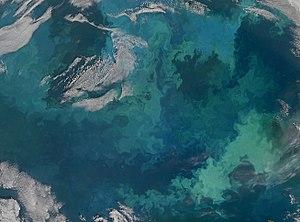
Les Bacillariophyta, ou Diatomées, sont un embranchement de microalgues unicellulaires présentes dans tous les milieux aquatiques et majoritaires dans certains biofilms et enveloppées par un squelette externe siliceux nommé frustule. Elles peuvent vivre isolées ou en colonie, être libres ou fixées. Les formes pélagiques appartiennent au phytoplancton, les formes benthiques appartiennent au microphytobenthos. Les diatomées sont un constituant majeur du phytoplancton participant à 50 % de la production primaire océanique globale.
Le phytoplancton est le plancton végétal, c’est-à-dire l’ensemble des organismes végétaux vivant en suspension dans l’eau. Plus précisément il s'agit de l'ensemble des espèces de plancton autotrophes vis-à-vis du carbone.